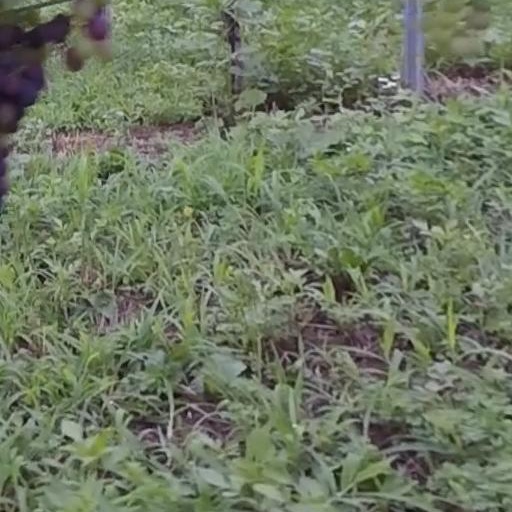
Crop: grape